Shrivardhan

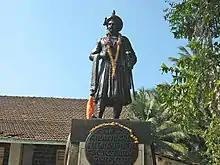
Statue of Peshwa Balaji Vishwanath in Shrivardhan

Shrivardhan is one of the oldest towns in Maharashtra. It is a town of Peshwas. The Bhat Deshmukhs of Shrivardhan - later popularly known as Peshwas - witnessed the rise and the fall of Marathas after the Chhatrapati Shivaji Maharaj period. Though the capital of Peshwas was Pune, the actual institution of Peshwa (prime-ministership under a symbolic king) was born in Shrivardhan in 1713. Balaji Vishwanath (the first Peshwa) took control of the position and gained "de facto" rule in the Maratha empire under the now-symbolic rule of the Chatrapati king. The Peshwas administered the Maratha Empire for more than 100 years, a period which ended in 1818 following the defeat of the last Peshwa in the Third Anglo-Maratha War. The third Peshwa, Balaji Bajirao, built a huge house here in 1750, which has recently been renovated. The statue of Balaji Vishwanath was also installed here in 1988.